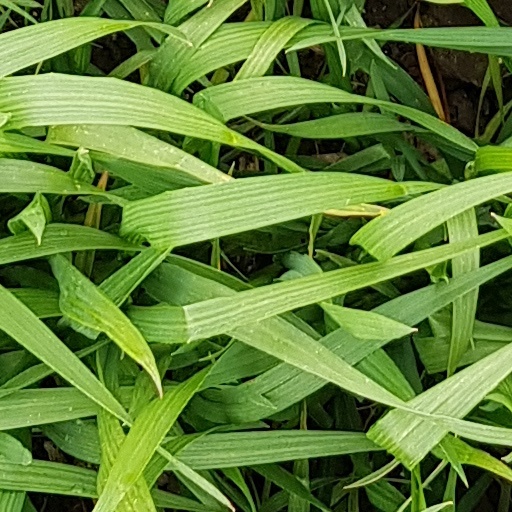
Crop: wheat